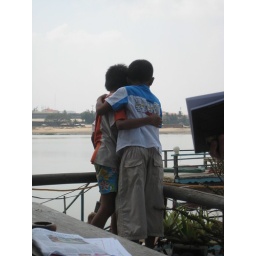
They like looking for fish in the lake